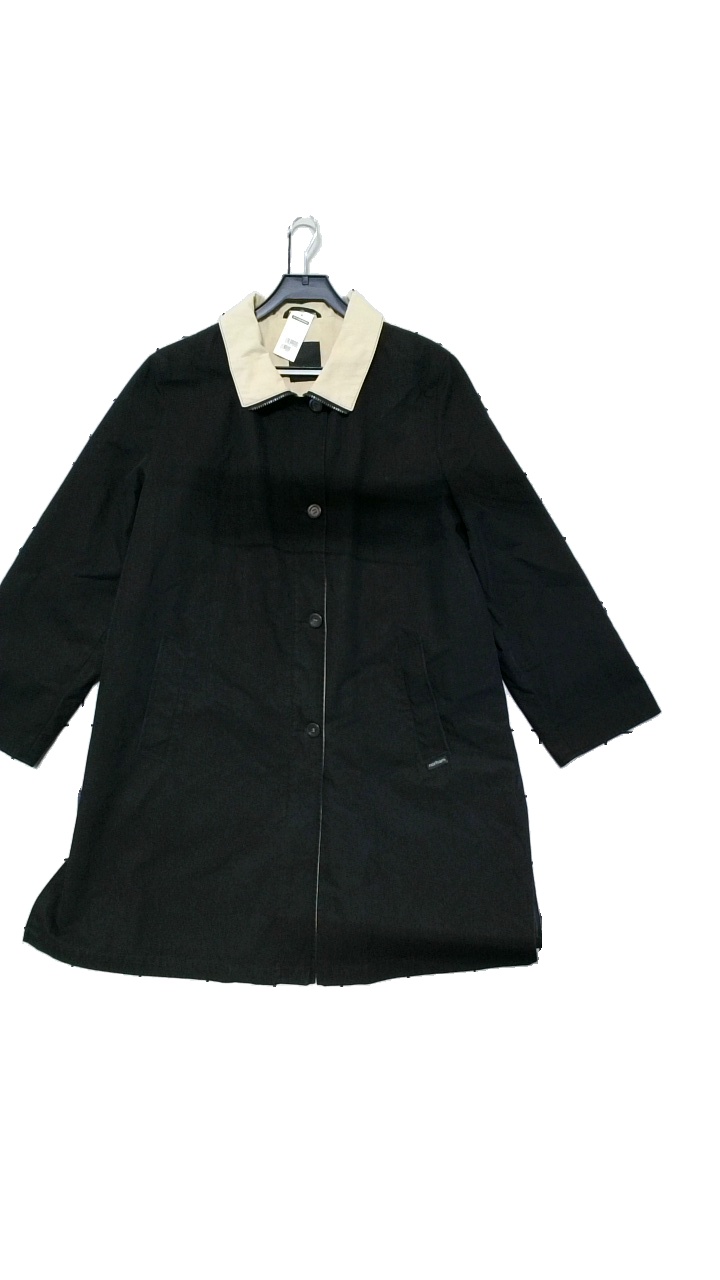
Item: Jacket (Ladies)
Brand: Norham
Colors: Black, Beige
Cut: Regular, Long
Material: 69% cotton, 31% polyamide
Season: Autumn
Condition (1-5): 4
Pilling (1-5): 4
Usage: Reuse
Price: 150-250